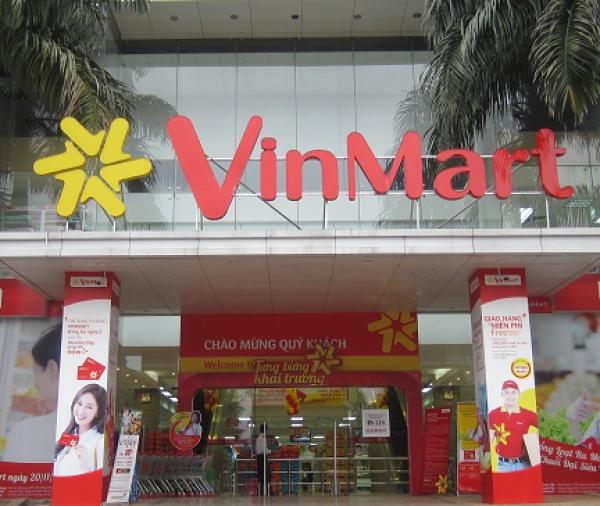
có một dòng chữ màu đỏ xuất hiện ở mặt trước của siêu thị